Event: Nepal Earthquake
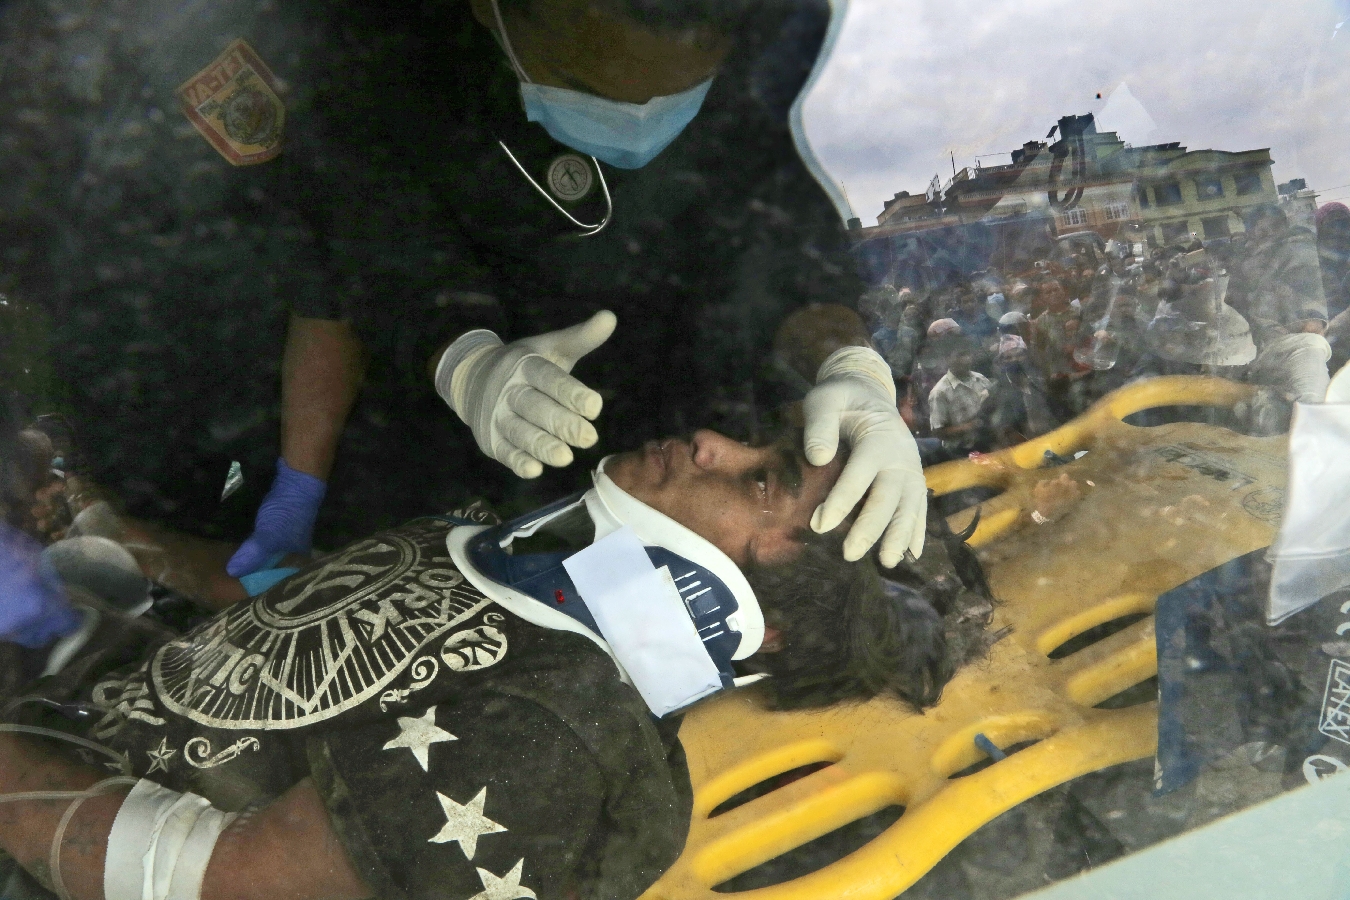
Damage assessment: no_damage